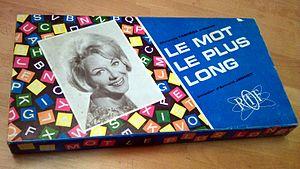
Jeux de société Le mot le plus long, version 1966 sans minuteur.
Des Chiffres et des Lettres est un jeu télévisé français diffusé sur France 3 du lundi au vendredi à 16 h 10.